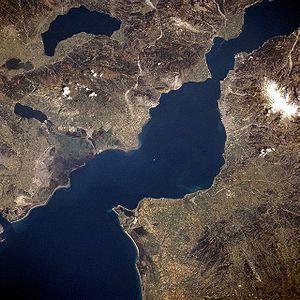
Le golfe de Patras est une branche de la mer Ionienne en Grèce. Il est fermé à l’est par le détroit de Rion, parfois appelé Petites Dardanelles, qui le relie au golfe de Corinthe et qui sépare les villes de Rion et Antirion, reliées depuis 2004 par le pont Rion-Antirion. Le golfe se termine entre 40 et 50 km à l'ouest, il est alors large d'une vingtaine de kilomètres et sépare l'île Oxeia du cap Araxos.